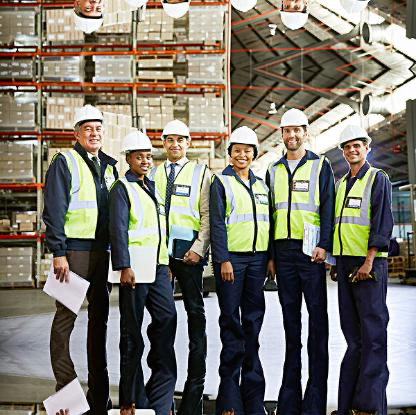
Objects in the image:
label: helmet
label: helmet
label: helmet
label: helmet
label: helmet
label: helmet
label: helmet
label: helmet
label: helmet
label: helmet
label: helmet
label: helmet